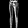
Label: Trouser